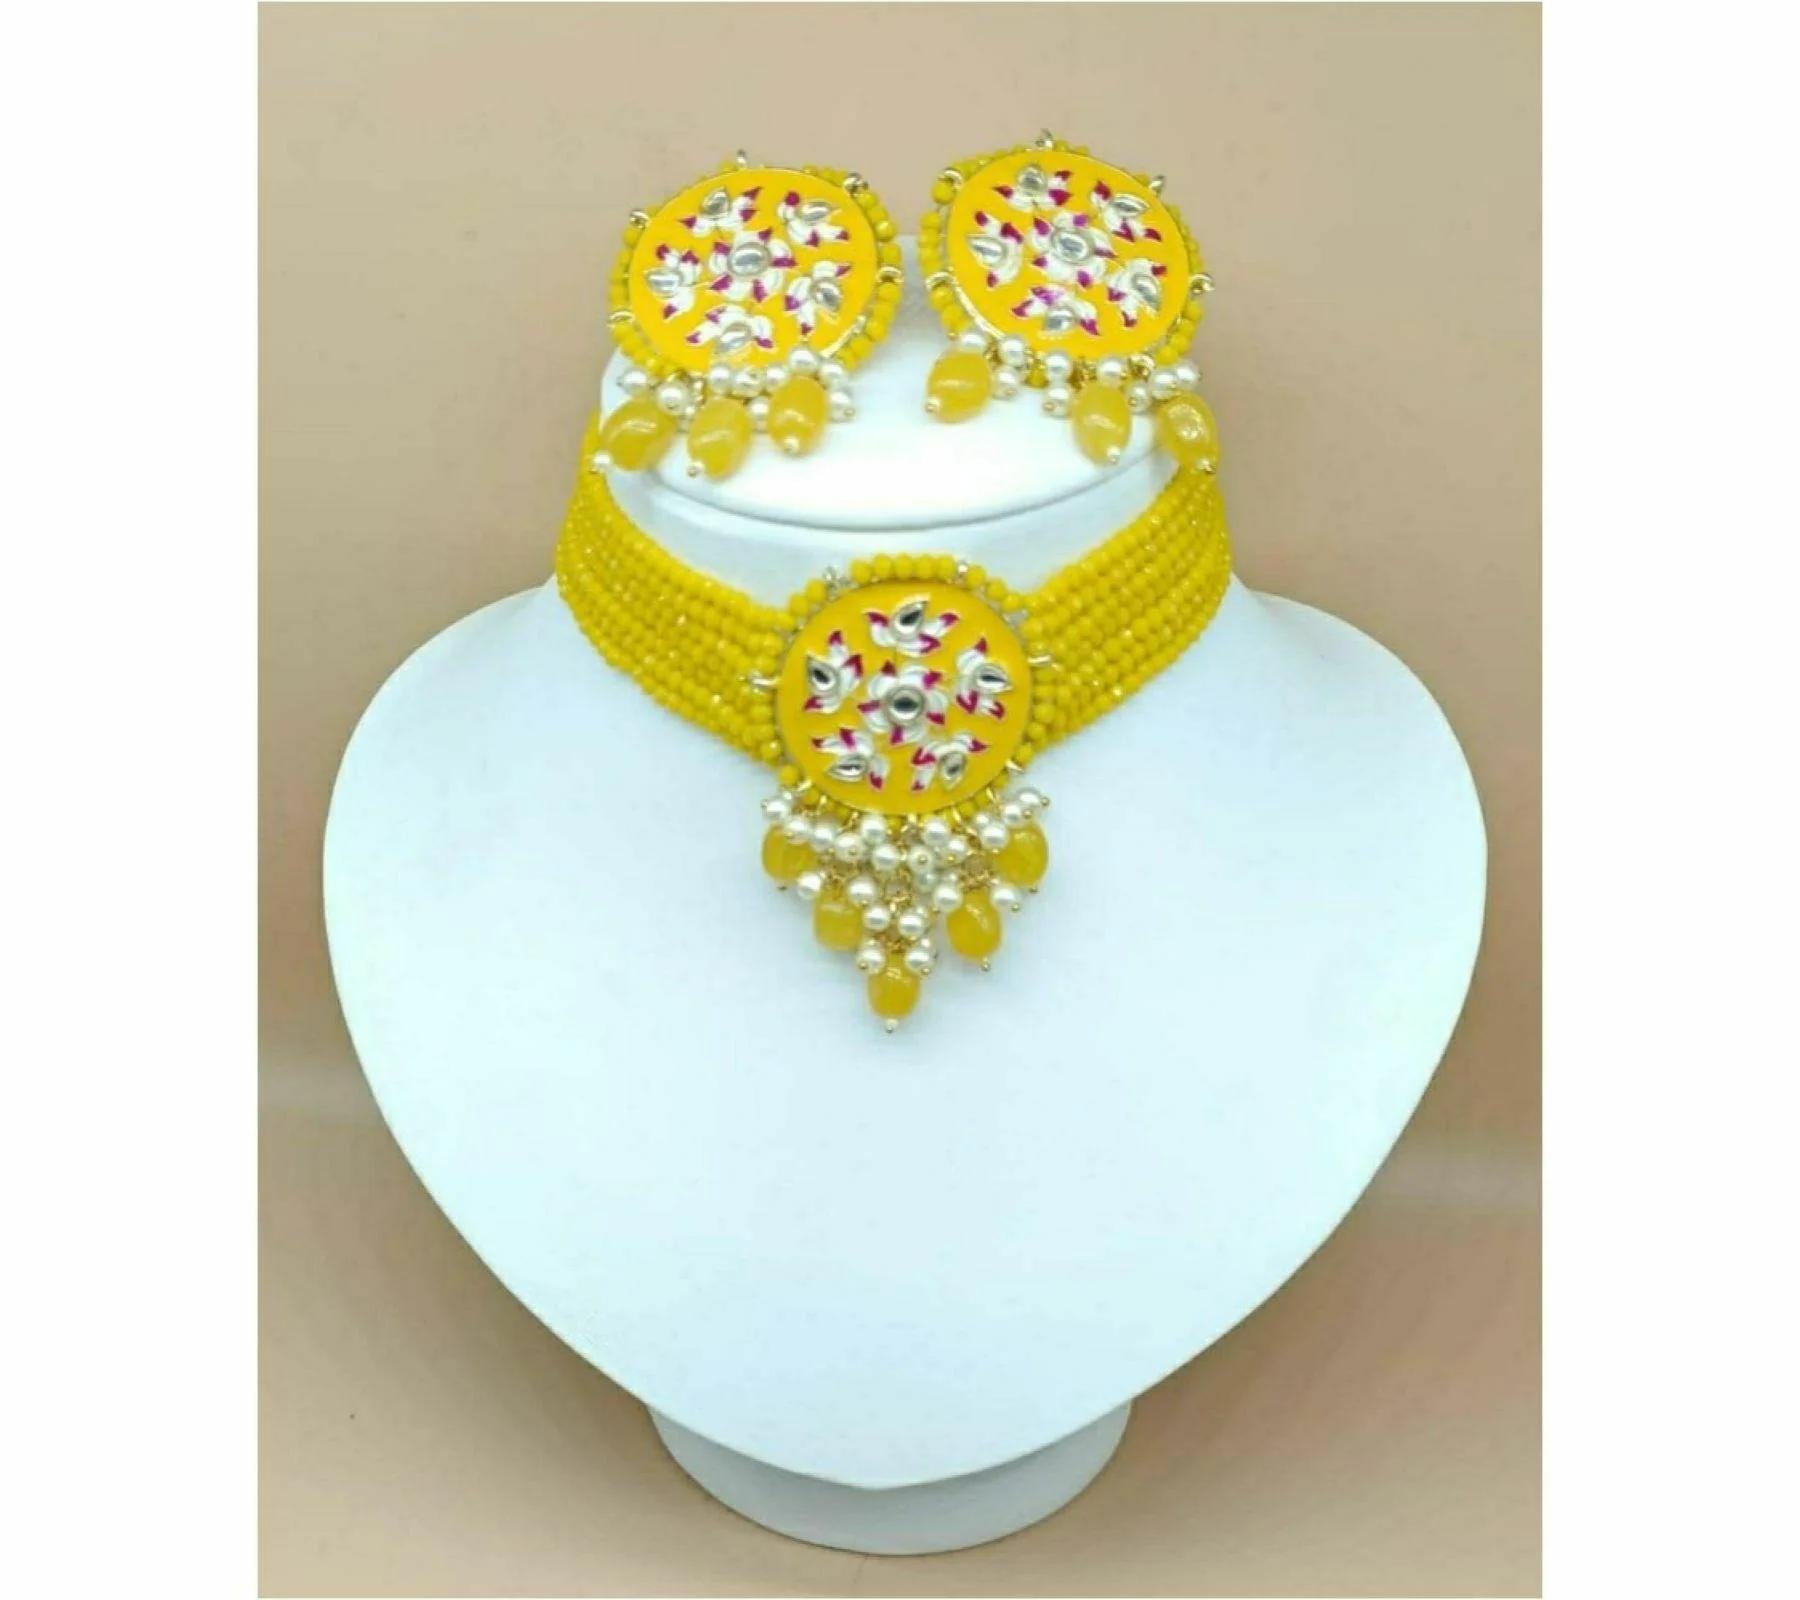
 Gyaan Jewels Handmade Gold Plated Brass Earring and Necklace Set Yellow (Women, Girls) Free Size
Type: Necklaces
Brand: Gyaan Jewels
Price: Rs. 446
 Gyaan Jewels Handmade Gold Plated Brass Earring and Necklace Set Yellow (Women, Girls)
Features: These are very easy to use being lightweight and has a design which makes it very comfortable,Superior quality and skin friendly,Made from premium quality material this product assures to remain in its original glory even after years of usage,Perfect gift ideal valentine, birthday, anniversary gift your loved ones
Included: 1 Necklace, 1 pair Earrings